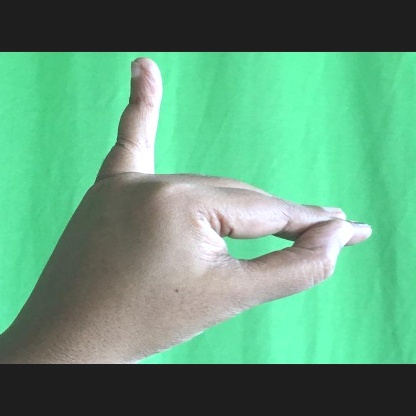
Mudra: Hamsapaksha